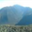
Label: mountain